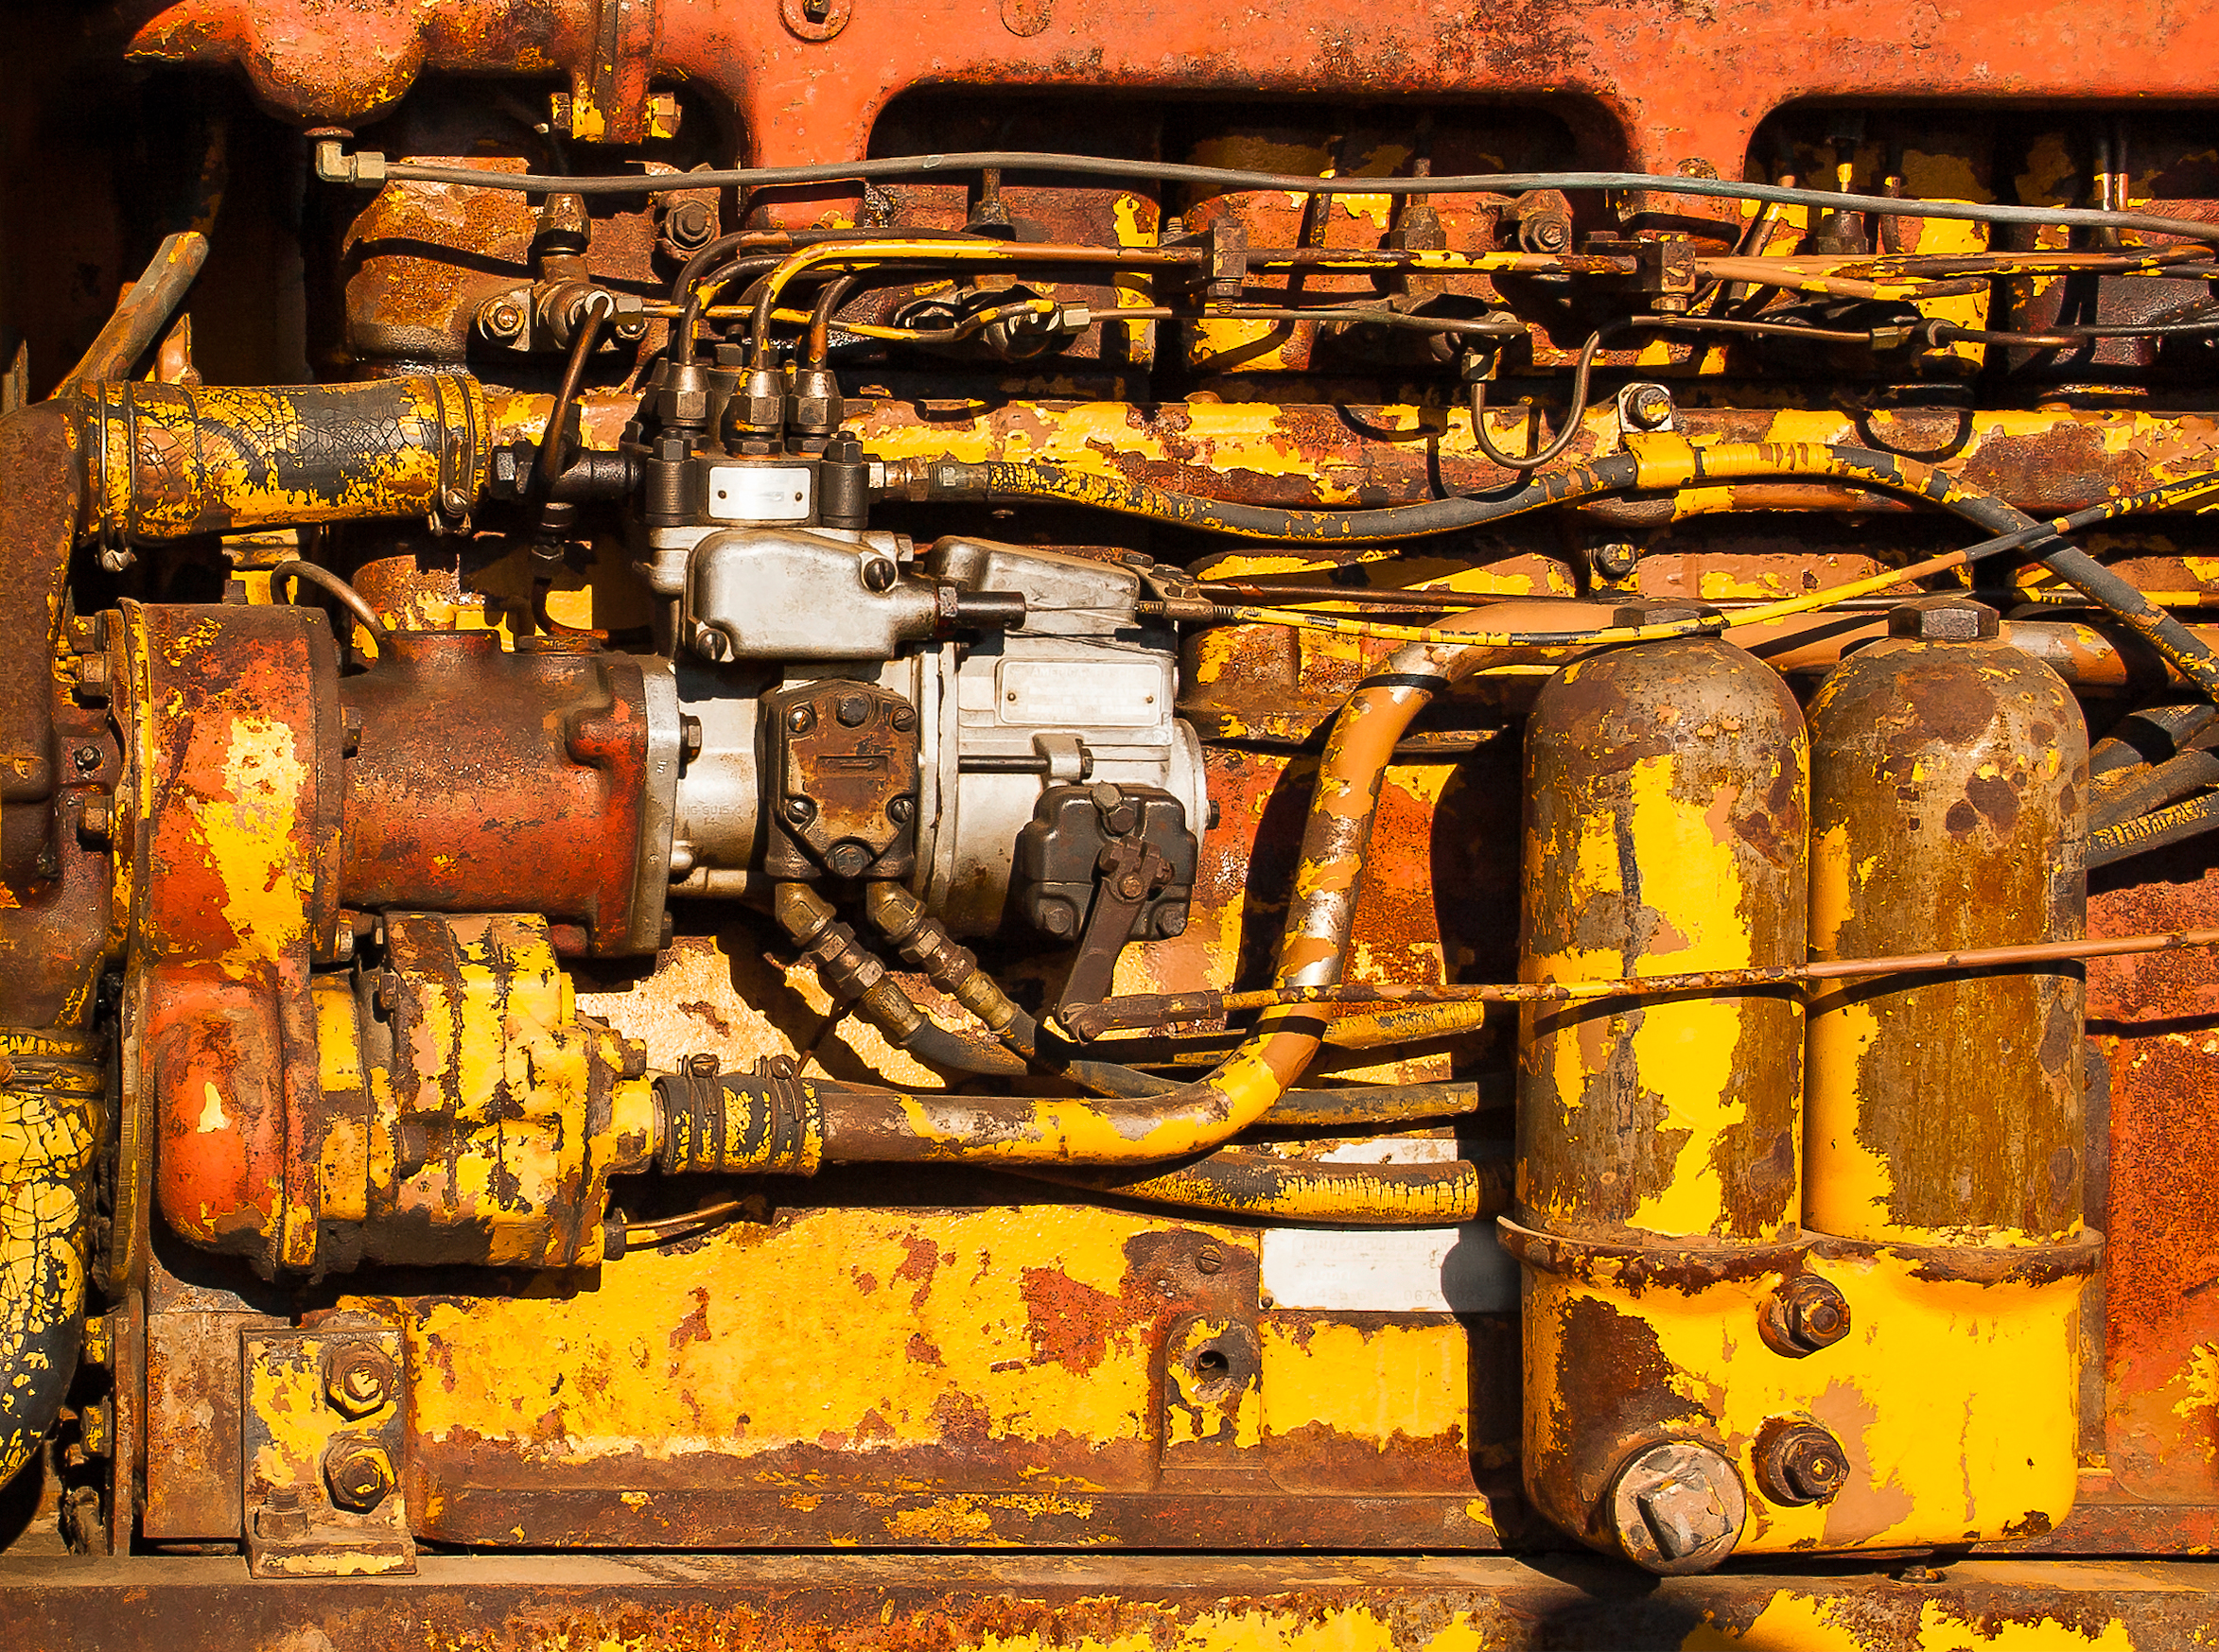
antique, rust, orange, pattern, vehicle, machinery, industry, yellow, engine, manmade, greatoregonsteamup, complicated, man made object, automotive engine part